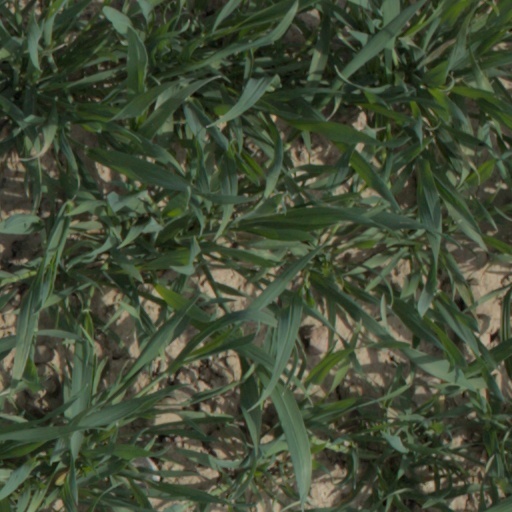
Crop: wheat